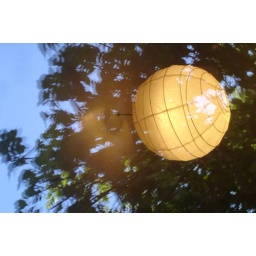
reflexion in window and lamp from inside